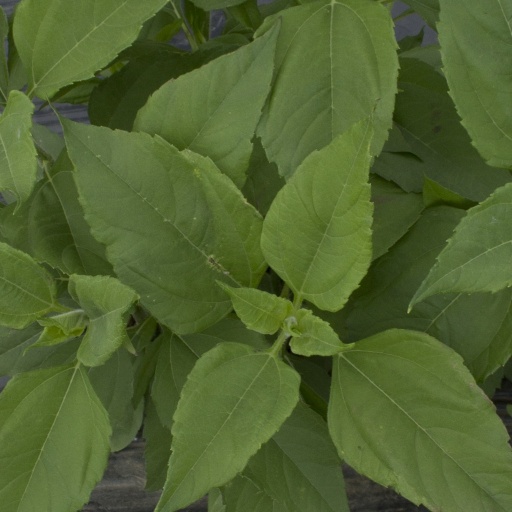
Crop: Jerusalem artichoke